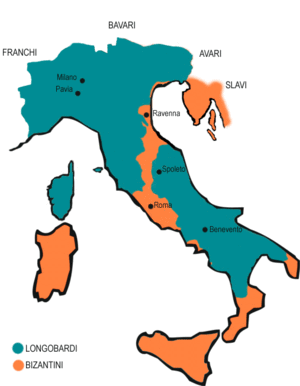
Liutprand / Militære kampagner
Italien efter Liutprands militære sejre.
Liutprand var en langobardisk konge af Italien der regerede fra 712 til 744. Han var søn af den tidligere konge Ansprand og ligeledes hertug af Asti. Liutprand blev den langobardiske konge med den længste regeringstid og huskes som en af langobardernes største konger. Han var på samme tid frygtet og elsket af folket for sin kyndige lovgivning og effektive militærkommando såvel som for sit personlige mod. I løbet af hans 31 år lange regeringstid kom han i konflikt med stort set alle andre i Italien – konflikter han som regel løste som sejrherre. Specielt profiterede han af grækernes svaghed ved at udvide langobardernes rige i området Emilia-Romagna.